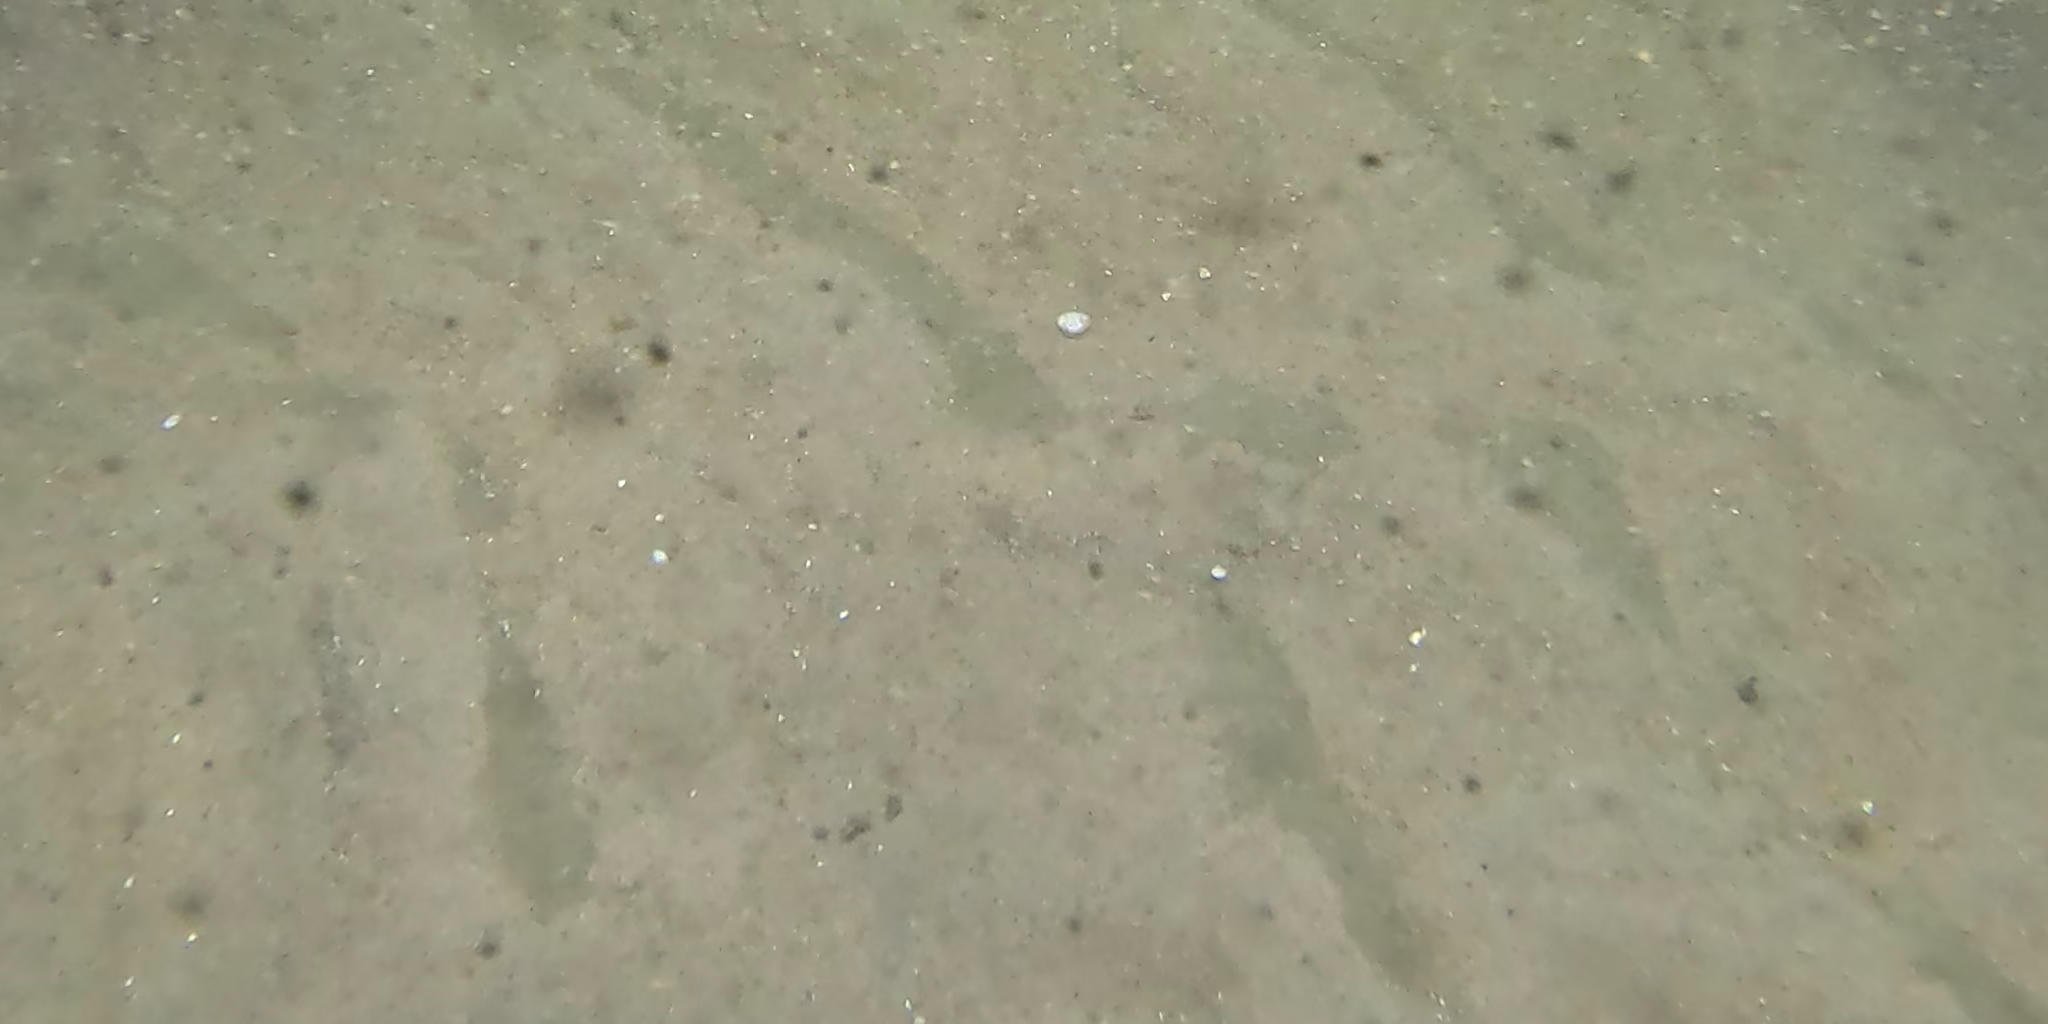
Seabed habitat: sand